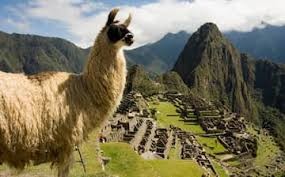
Landmark: Machu Picchu